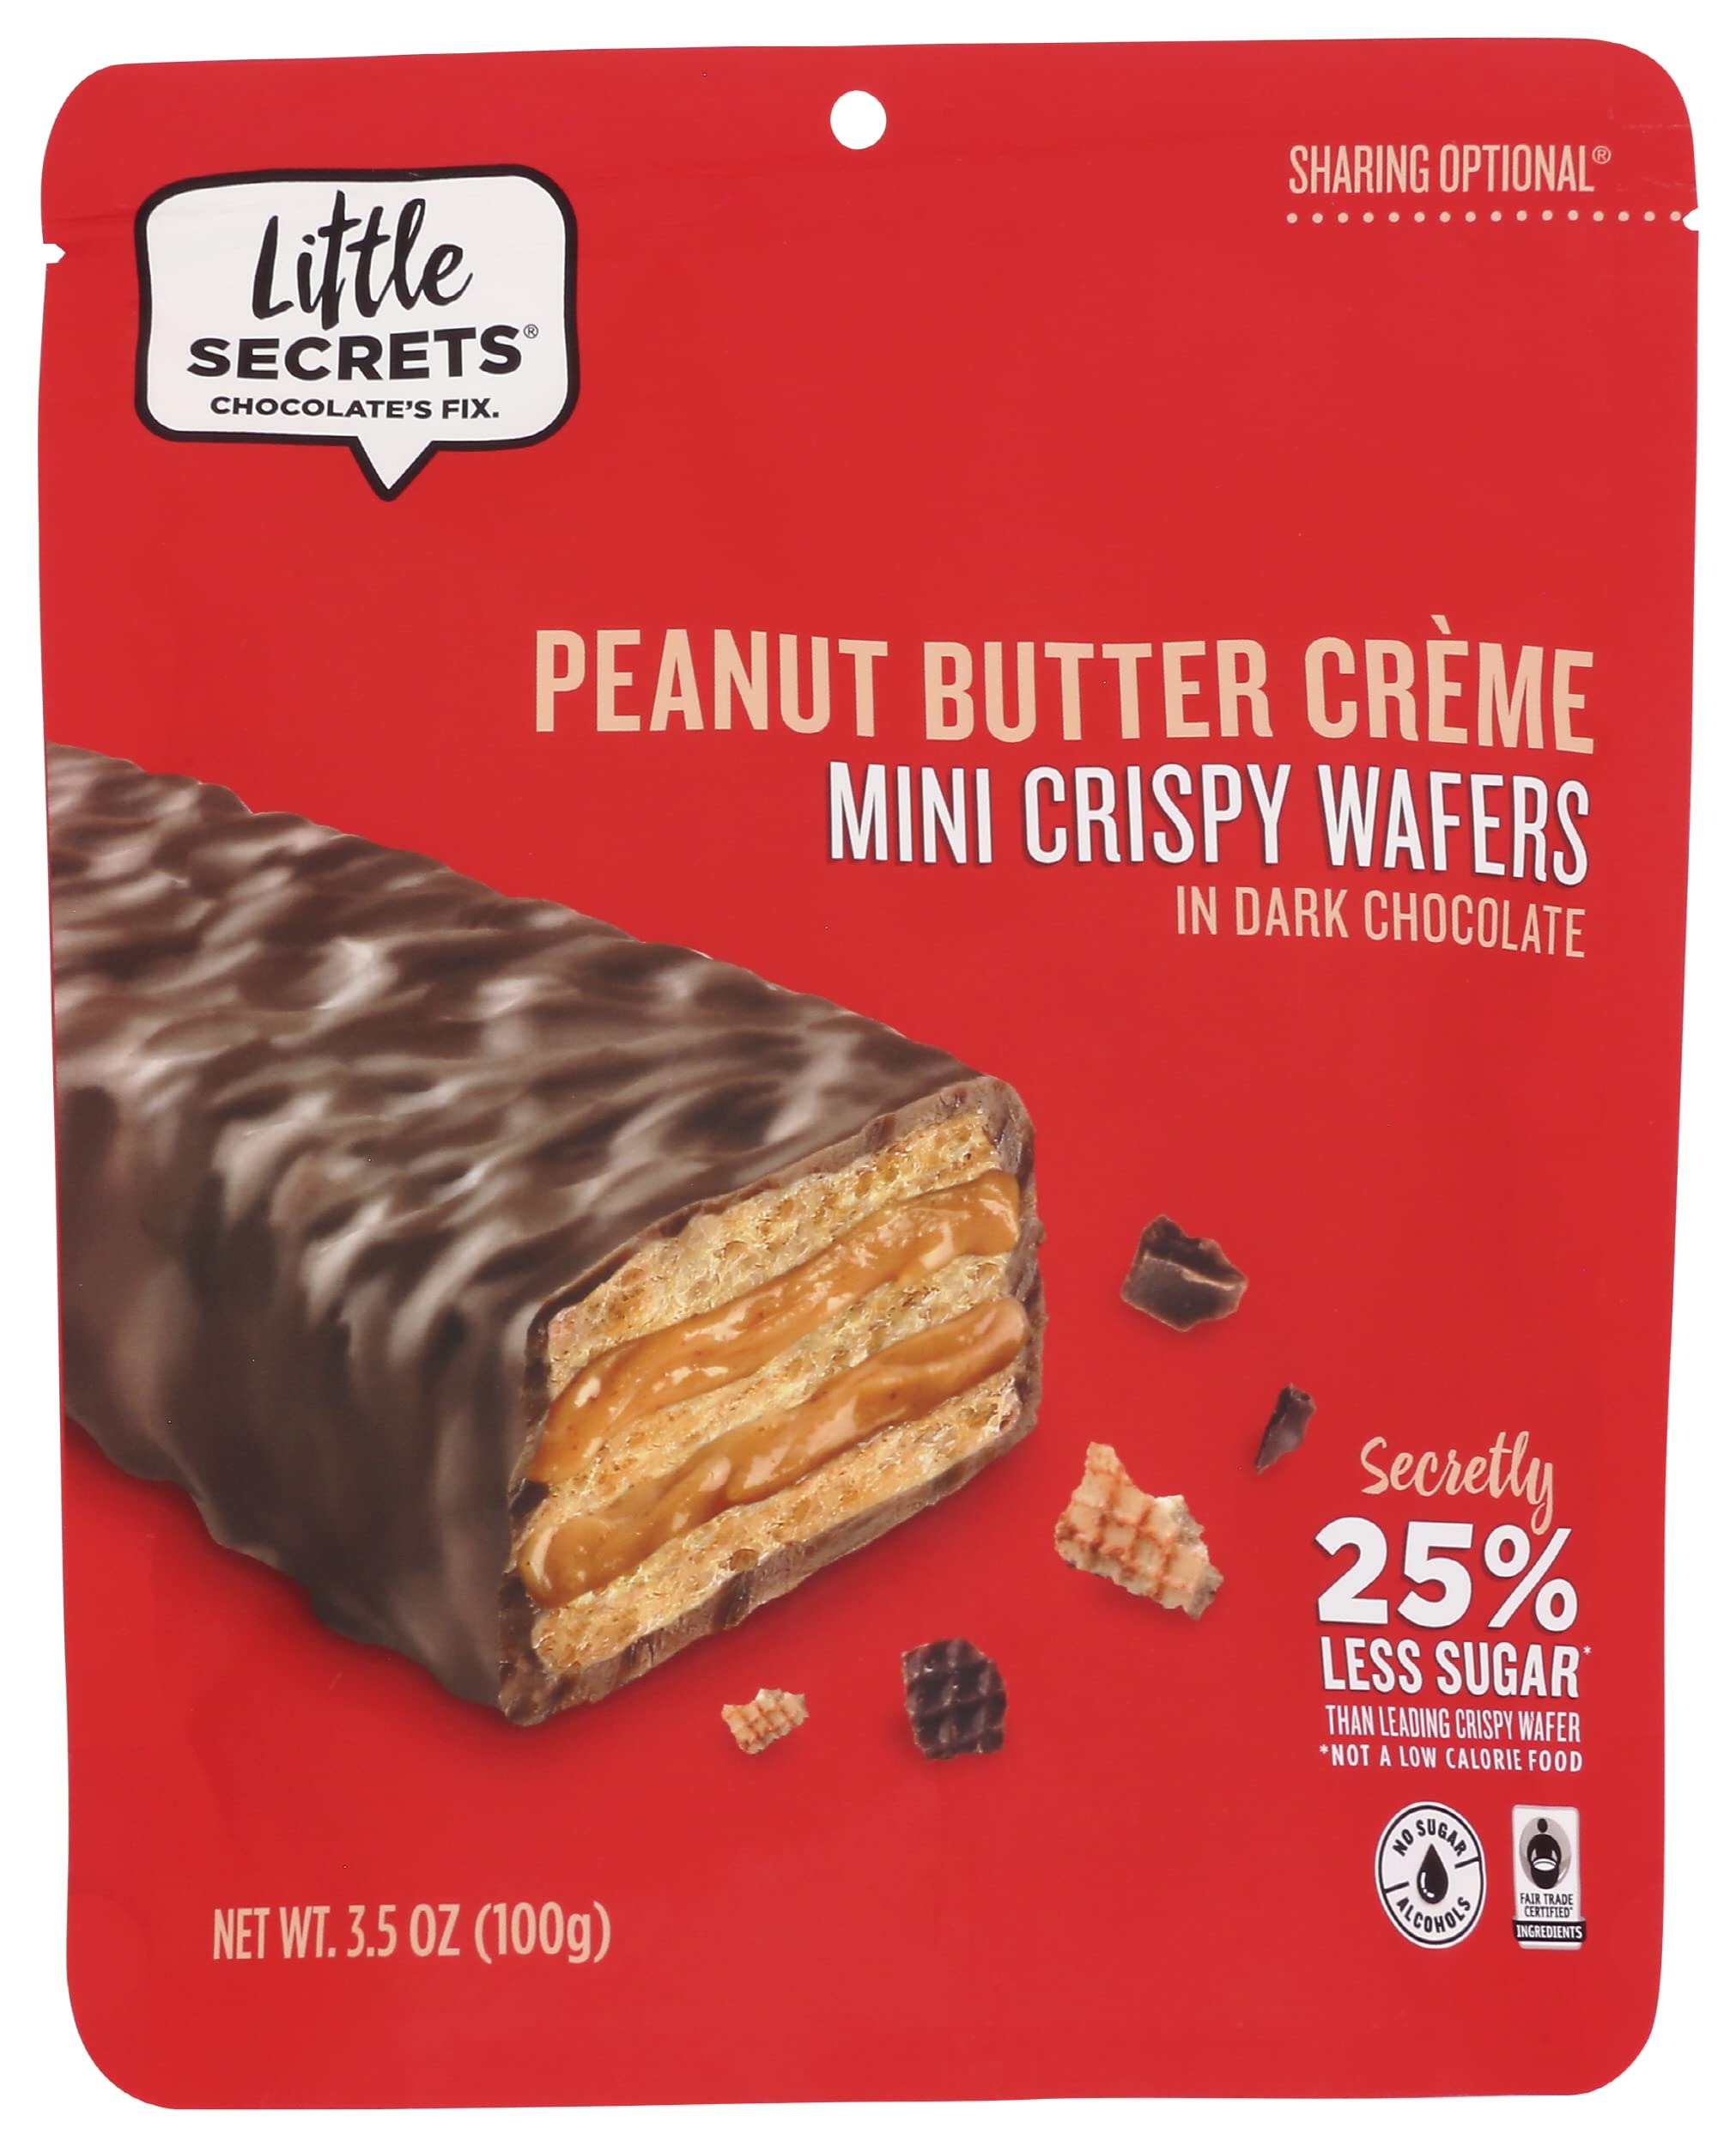
Item Name: Little Secrets Llc Dark Chocolate Wafer with Peanut Butter, No Artificial Flavors and Preservatives, 3.5 Ounce (Pack of 6)
Bullet Point: Little Secrets Llc Dark Chocolate Wafer with Peanut Butter, No Artificial Flavors and Preservatives, 3.5 Ounce (Pack of 6)
Value: 21.0
Unit: Ounce

Price: 56.43